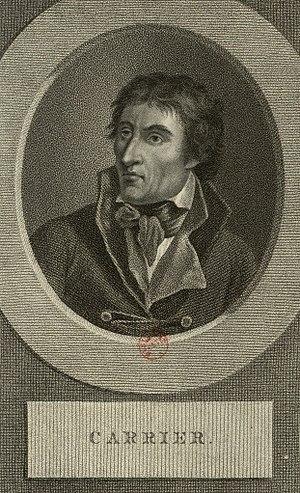
Carrier, estampe, 1805